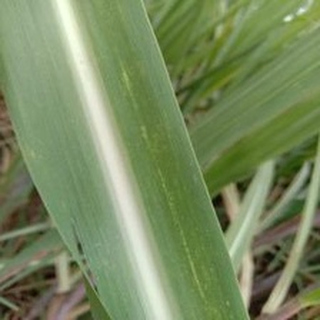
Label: sugarcane_mosaic